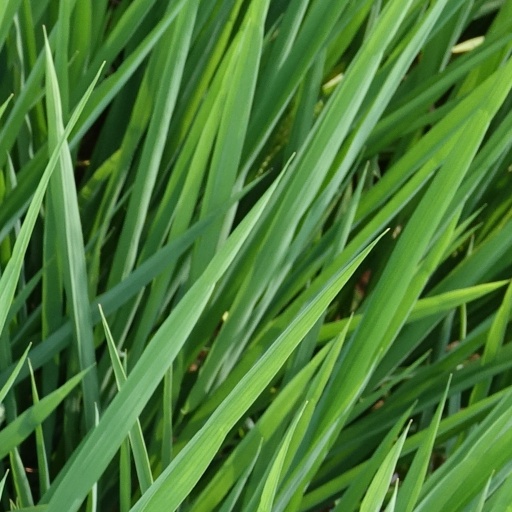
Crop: rice